The Emperor's New Clothes (2015 film)

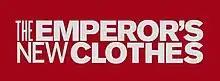

The Emperor's New Clothes is a 2015 documentary film about the growing disparity between economic classes, directed by Michael Winterbottom and starring actor/activist Russell Brand.